Gordian III

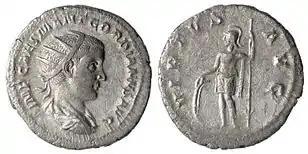
Silver Antoninianus of Gordian III, mint of Rome, 238–239 AD; Obverse: IMP CAES M ANT GORDIANVS AVG, radiate, draped and cuirassed bust right; Reverse: VIRTVS AVG, Virtus standing facing in military dress, head left, with shield and spear; Reference: RIC 6, RSC 381

Due to Gordian's age, the imperial government was surrendered to the aristocratic families, who controlled the affairs of Rome through the Senate. In 240, Sabinianus revolted in the African province, but he was quickly defeated. In 241, Gordian was married to Furia Sabinia Tranquillina, daughter of the newly appointed praetorian prefect, Timesitheus. As chief of the Praetorian Guard and father-in-law of the Emperor, Timesitheus quickly became the "de facto" ruler of the Roman Empire.